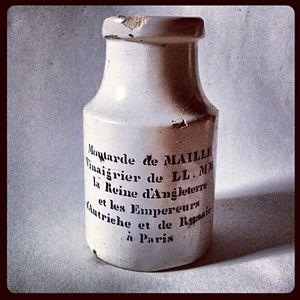
Maille est une marque de condiments de la société Amora-Maille, filiale du groupe Unilever.